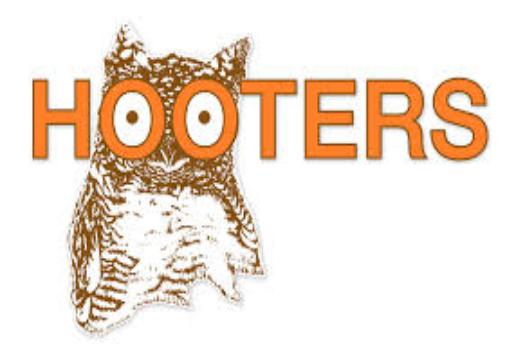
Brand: Hooters
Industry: Leisure